Healing (2014 film)

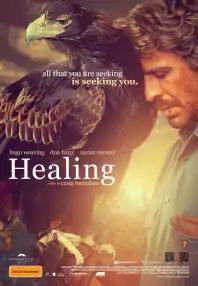
Theatrical film poster

Healing is a 2014 English-language Australian drama film produced by PointBlank Pictures and directed by Craig Monahan and co-written with Alison Nisselle. The film stars Don Hany, Hugo Weaving, Robert Taylor, Xavier Samuel, Justine Clarke, Laura Brent and Anthony Hayes.